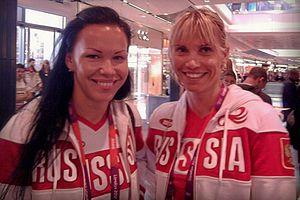
Yelizaveta Demirova née Savlinis est une athlète russe, spécialiste du sprint.
Tatyana Leonidovna Veshkurova est une athlète russe spécialiste du 400 mètres.